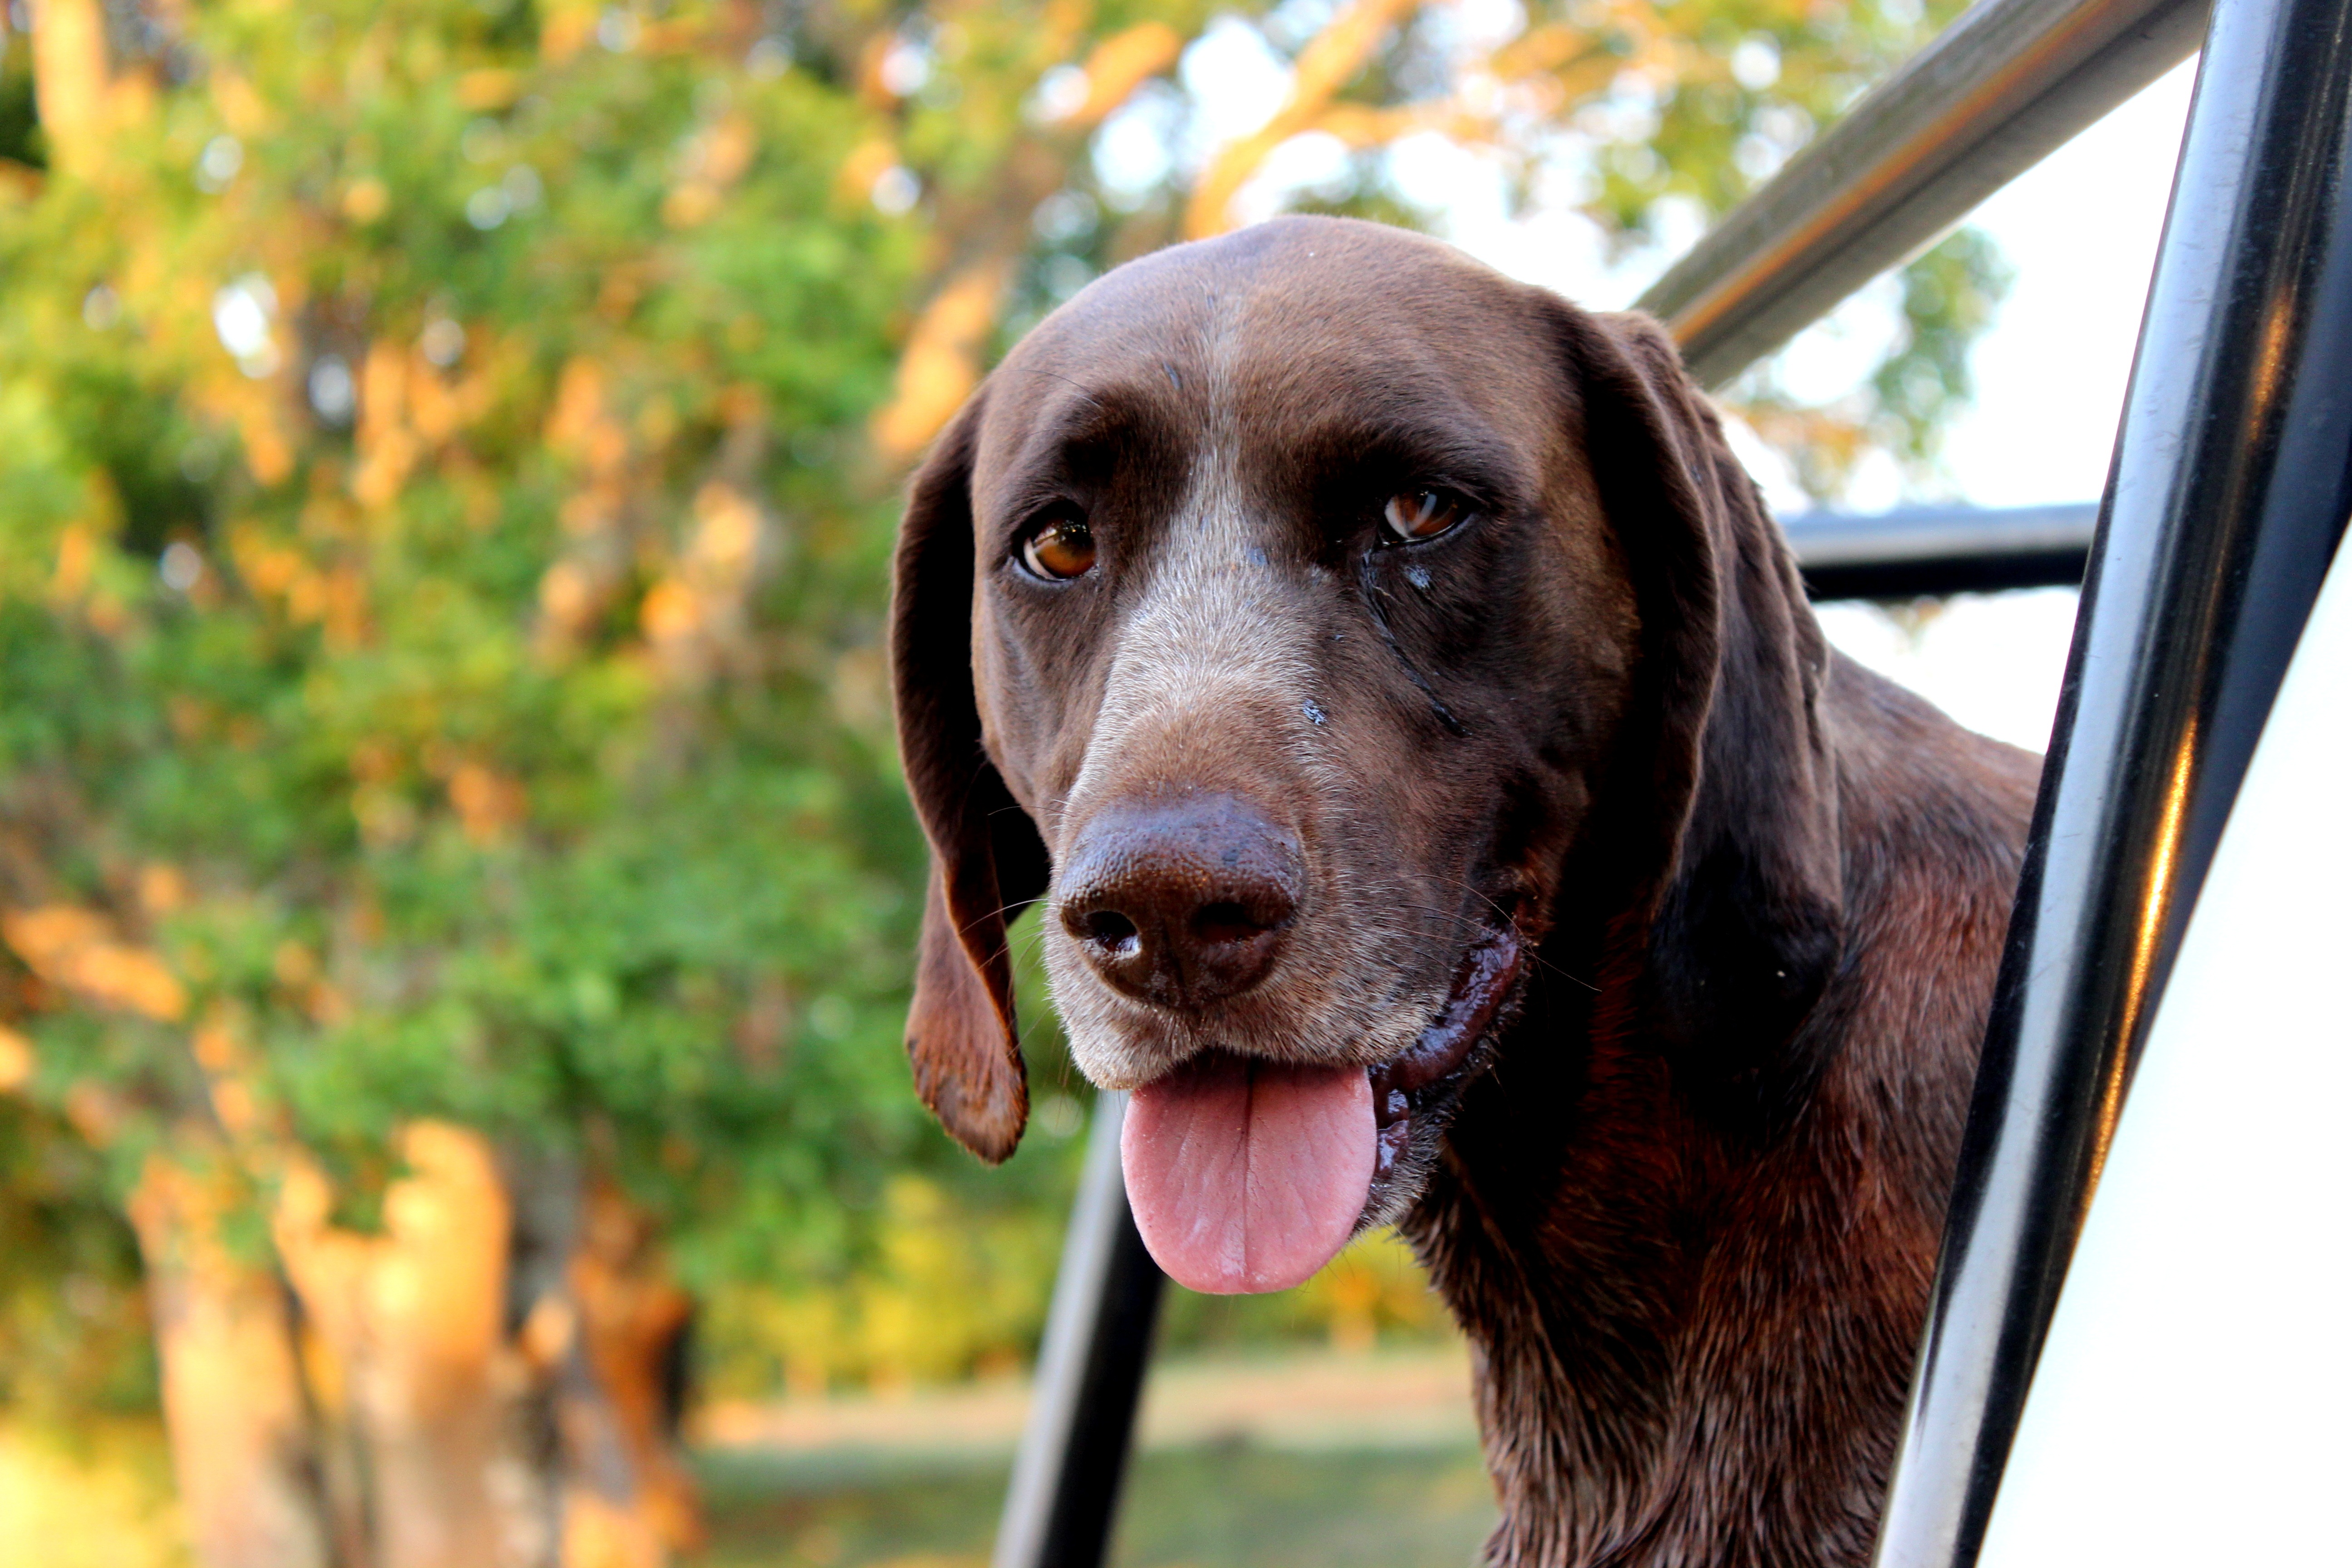
farm, dog, animal, cute, canine, pet, portrait, brown, mammal, vertebrate, labrador retriever, german, adorable, hunting, dog breed, breed, doggy, pointer, purebred, pedigree, obedient, shorthaired, dog like mammal, german short haired pointer